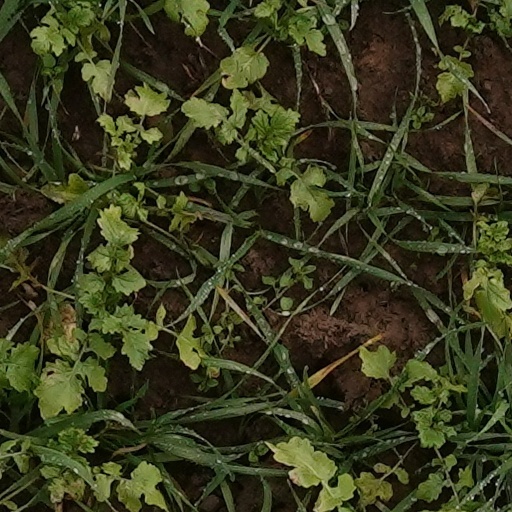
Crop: wheat